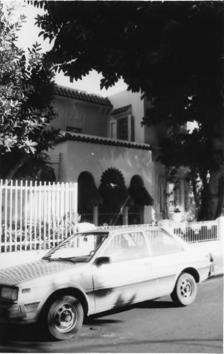
Building: House at 659 Concordia Street
Country: Puerto Rico
Year built: 1935
United States historic place House at 659 Concordia Street U.S. National Register of Historic Places Puerto Rico Historic Sites and Zones The house in 1991. Location 659 Concordia Street San Juan, Puerto Rico Coordinates 18°27′09″N 66°04′56″W / 18.4525283°N 66.0822967°W / 18.4525283; -66.0822967 Built 1935 Architect Joseph O'Kelly Architectural style Mission Revival NRHP reference No. 91001501 RNSZH No. 2000-(RMSJ)-00-JP-SH Significant dates Added to NRHP October 18, 1991 Designated RNSZH February 3, 2000 659 Concordia is a historic Mission Revival house located in Miramar , a historic residential area of Santurce in the city of San Juan, Puerto Rico . The house was built in 1935 from a design render by architect Joseph O'Kelly, a Columbia University -graduate who moved to Puerto Rico in 1922 and became involved in the construction of several notorious projects such as the Capitol of Puerto Rico and several structures in the University of Puerto Rico, Río Piedras campus . The residence, along with others in the area designed by Puerto Rican architect Pedro Adolfo de Castro , helped usher the Mission Revival style in the island. See also House at 663 La Paz Street House at 659 La Paz Street References